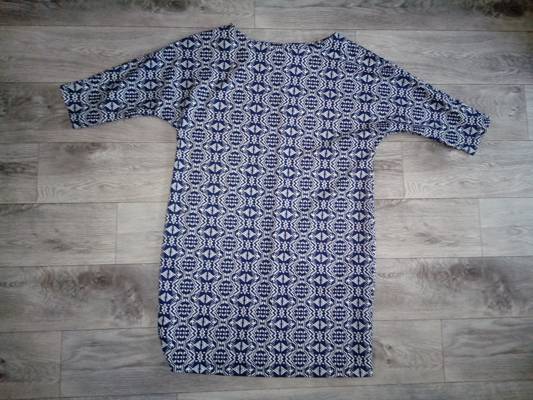
Waste category: clothes